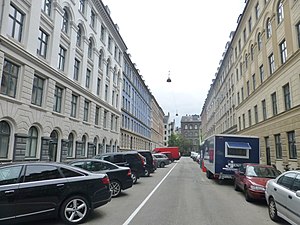
Kjeld Langes Gade
Kjeld Langes Gade set fra Nørre Søgade mod Nansensgade.
Kjeld Langes Gade er en gade i det indre København mellem Nørre Søgade og Nansensgade. Den er navngivet i 1955 efter Oberst Kjeld Lange. Han var chef for Studenterkorpset under Københavns belejring og dræbtes på volden af en svensk kugle i 1658.